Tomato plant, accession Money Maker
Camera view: vertical (180 deg); turntable rotation: 150 degrees
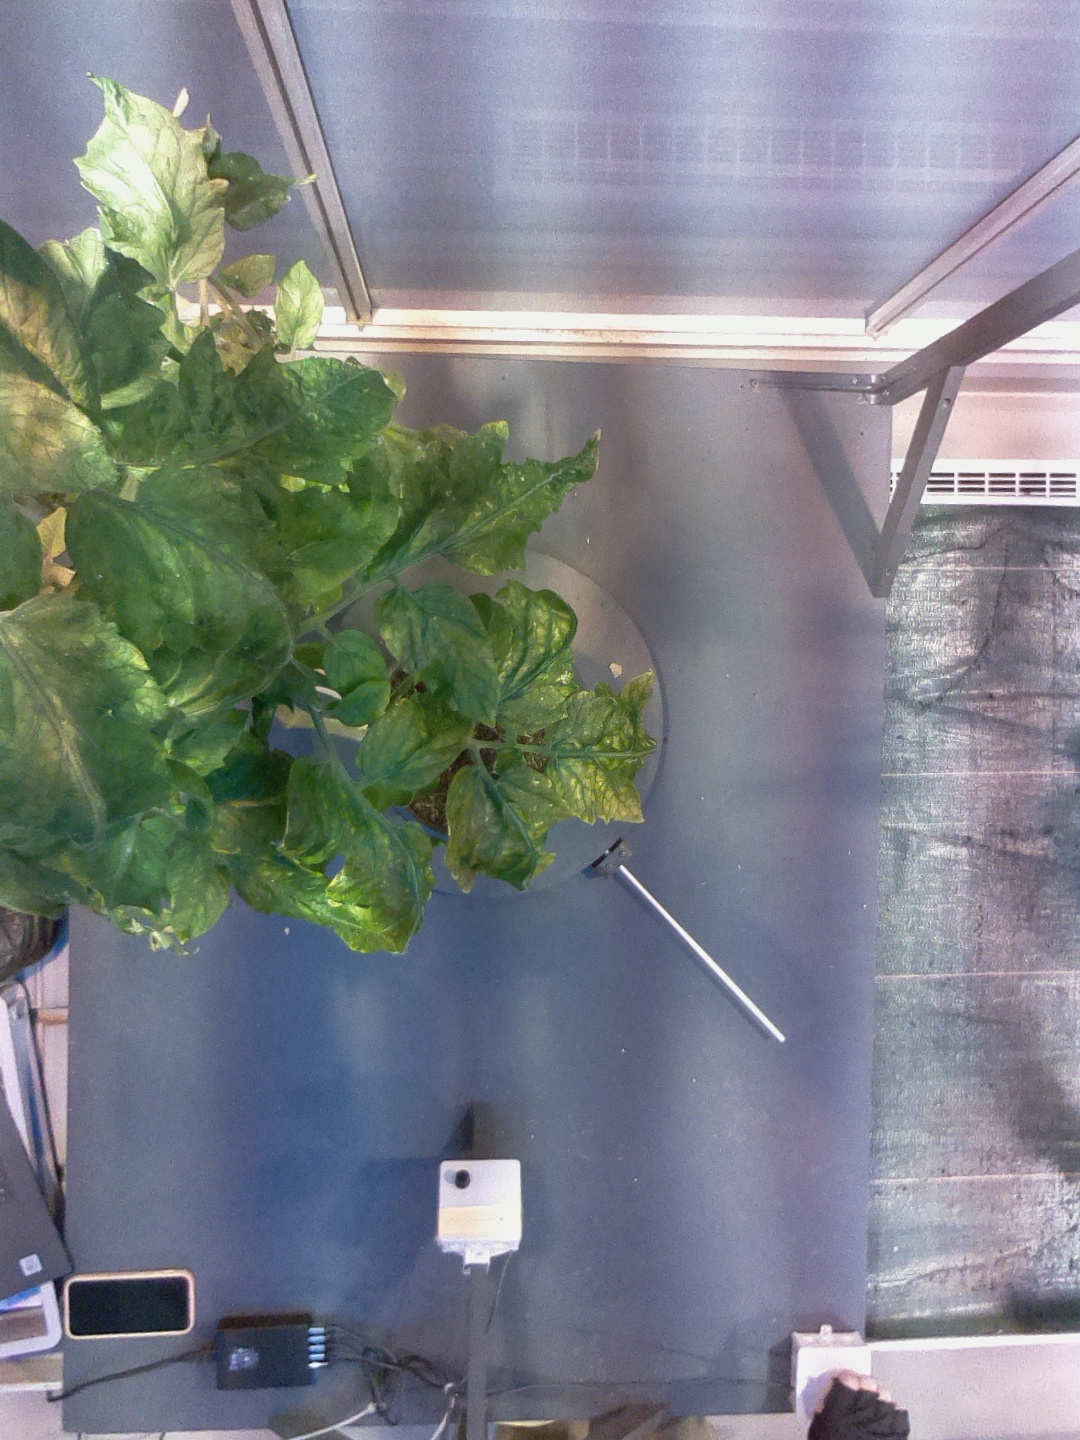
BBCH growth stage 77: 70%-80% of final fruit size